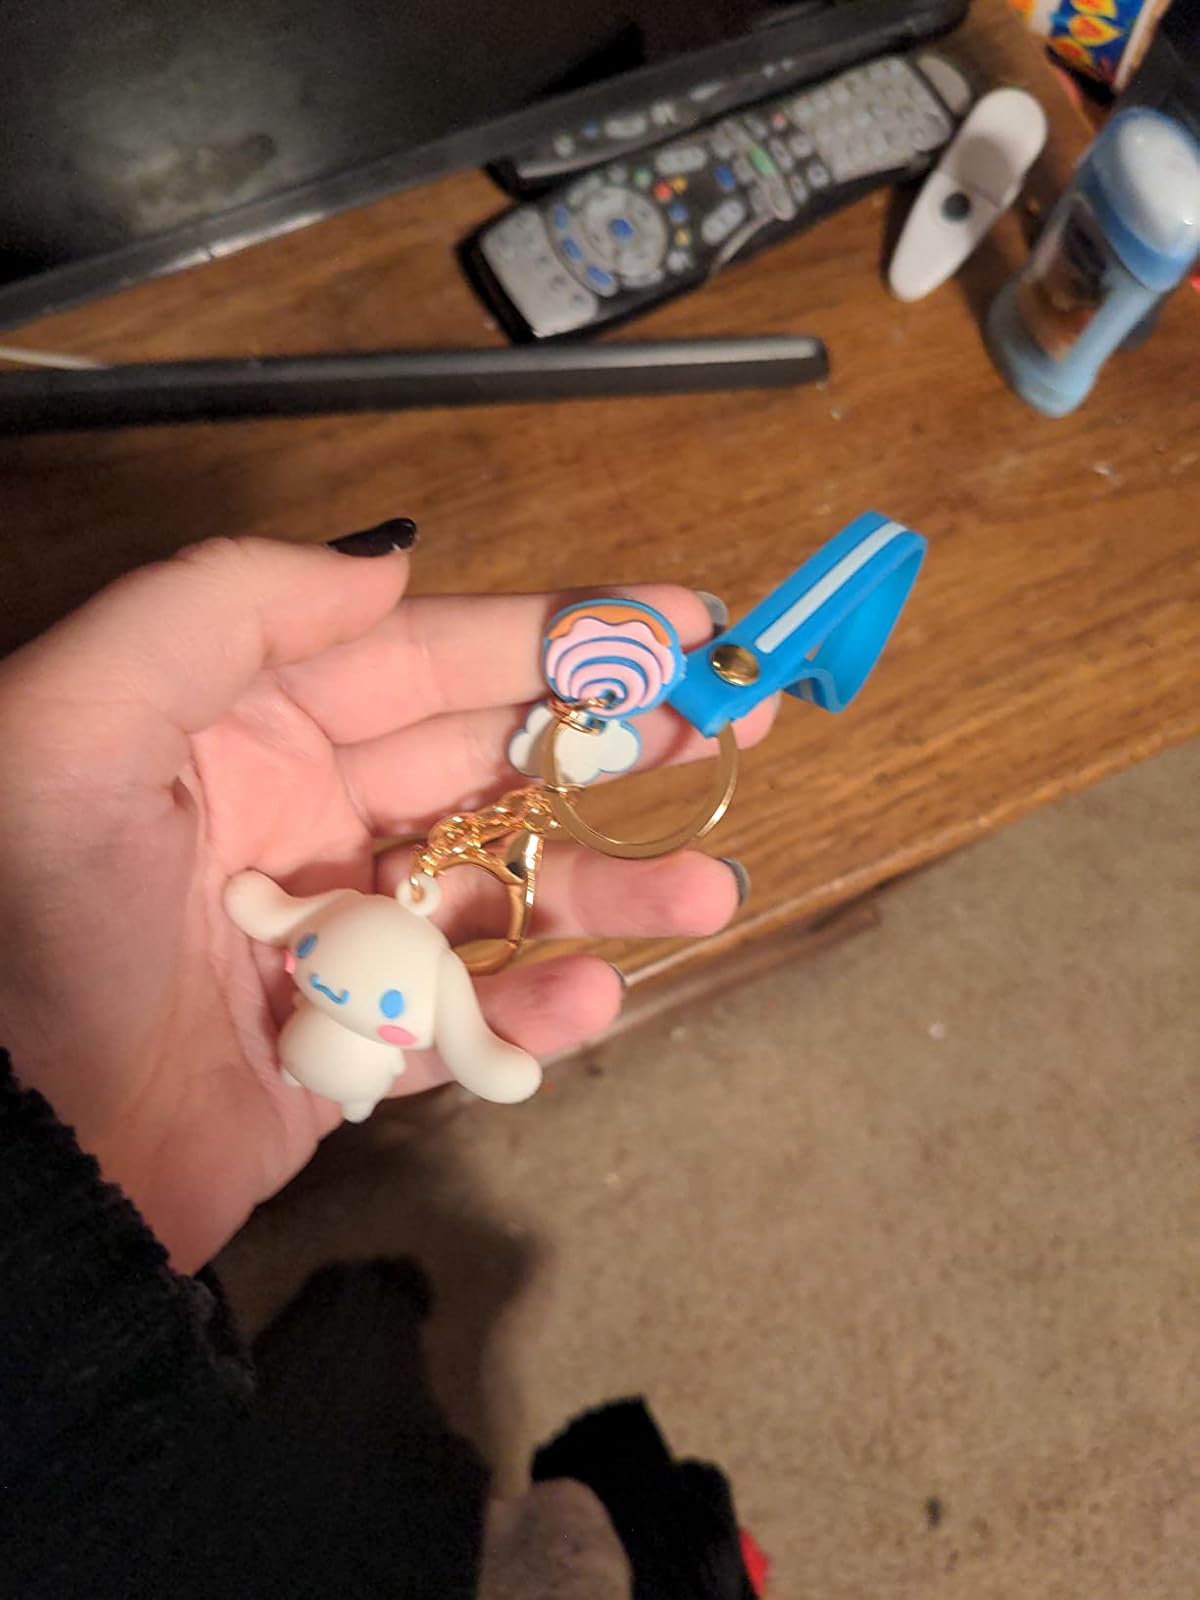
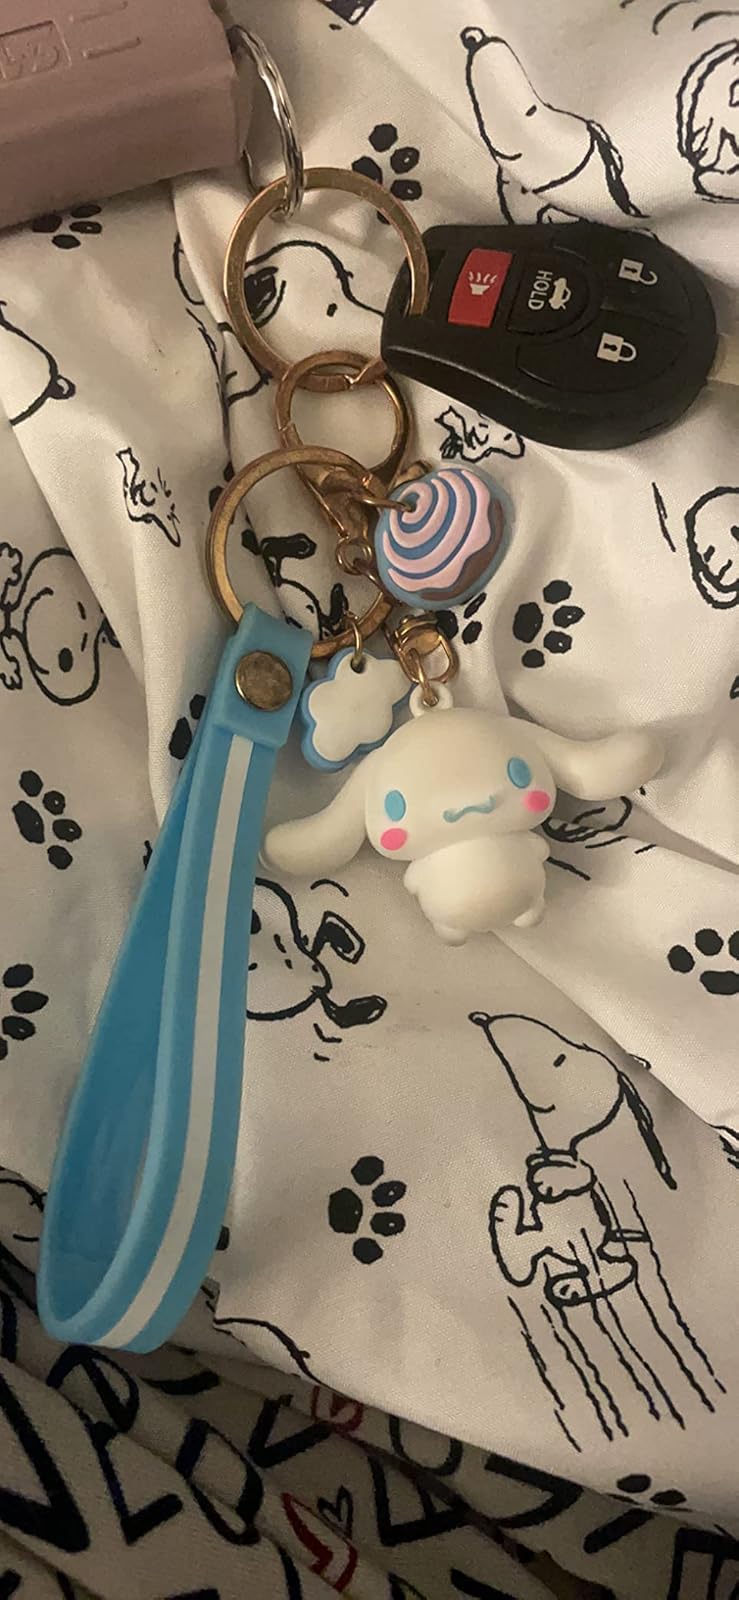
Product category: accessories_keychain
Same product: yes